Amruta Khanvilkar

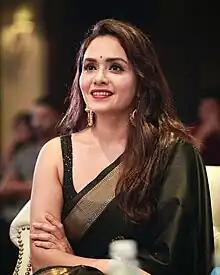
Khanvilkar in 2022

Amruta Khanvilkar (born 23 November 1984) is an Indian film and television actress and producer. She primarily works in Marathi and Hindi films. She is one of the highest-paid actresses in Marathi cinema.